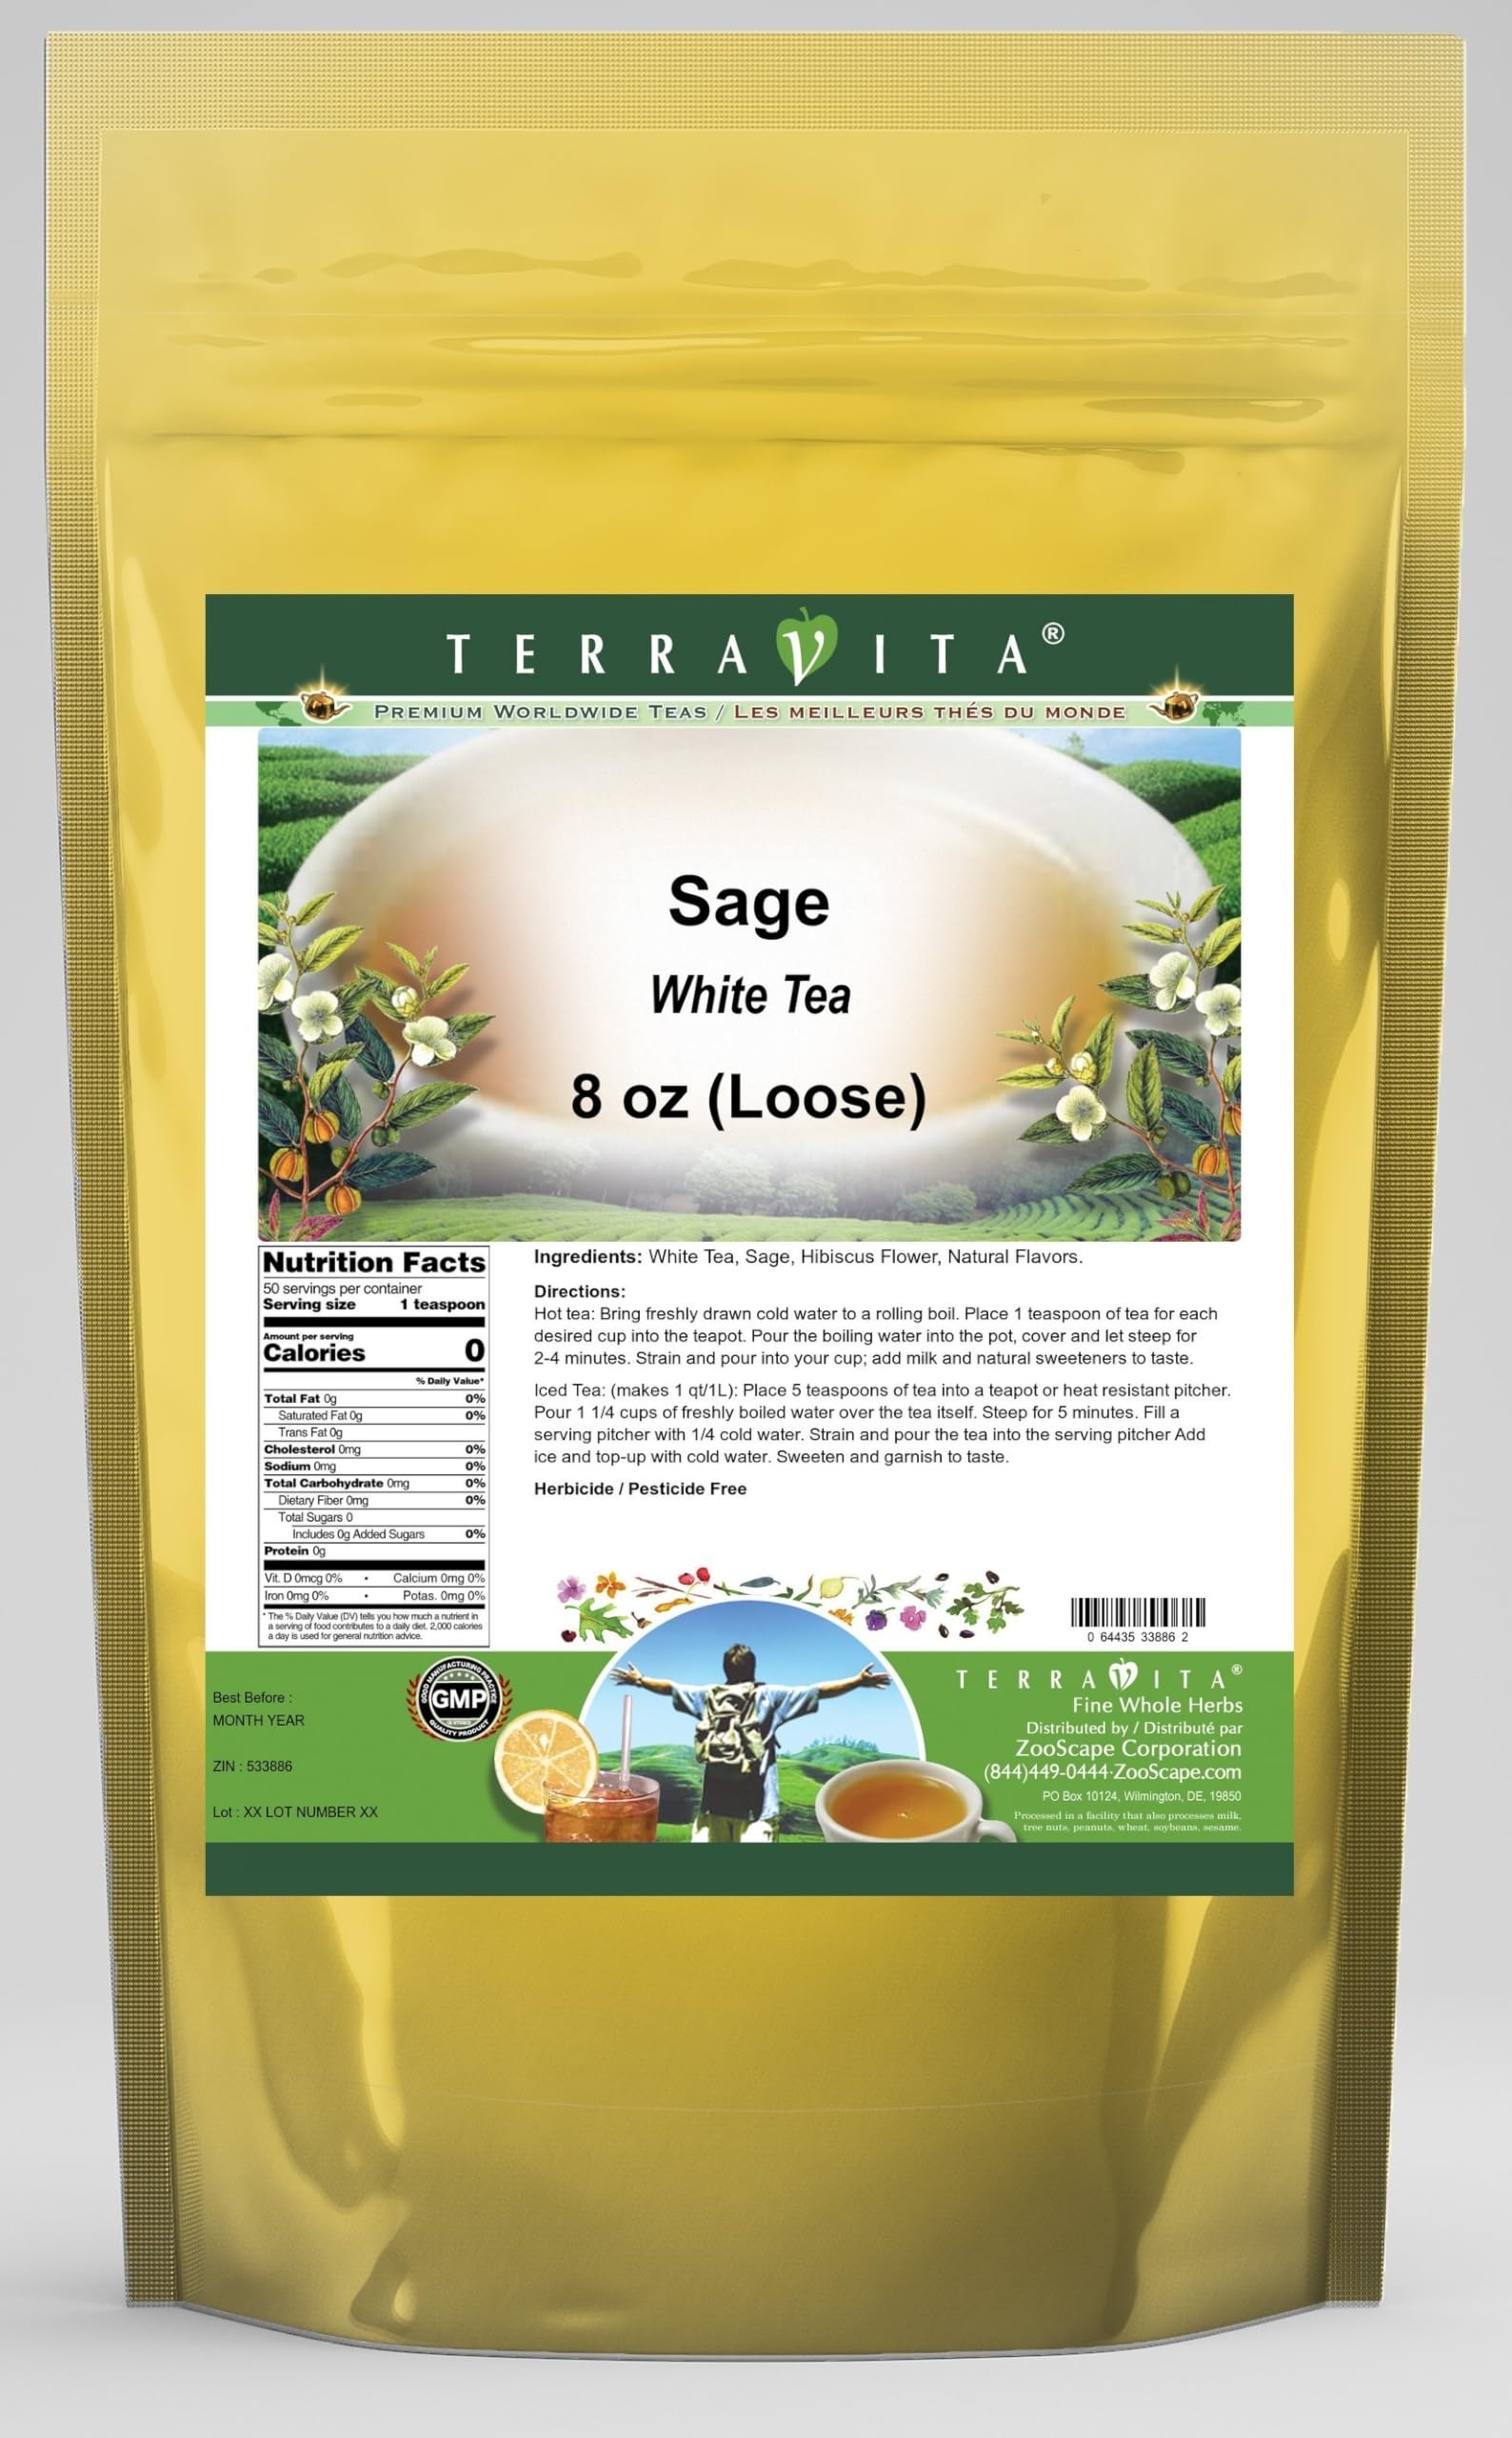
Item Name: Sage White Tea (Loose) (8 oz, ZIN: 533886)
Bullet Point 1: Our Sage White Tea is a mouth-watering flavored White tea with Sage and Hibiscus Flower that you can enjoy all year round! The aroma and Sage flavor is a delight! - Ingredients: White tea, Sage, Hibiscus Flower and Natural Sage Flavor.
Bullet Point 2: No fillers.
Bullet Point 3: Manufacturer: TerraVita
Bullet Point 4: Size: 8 oz
Bullet Point 5: Loose Leaf White Tea - Packed in a convenient upright pouch!
Product Description: Our Sage White Tea is a mouth-watering flavored White tea with Sage and Hibiscus Flower that you can enjoy all year round! The aroma and Sage flavor is a delight! - Ingredients: White tea, Sage, Hibiscus Flower and Natural Sage Flavor. - Hot tea brewing method: Bring freshly drawn cold water to a rolling boil. Place 1 teaspoon of tea for each desired cup into the teapot. Pour the boiling water into the pot, cover and let steep for 2-4 minutes. Strain and pour into your cup; add milk and natural sweeteners to taste. - Iced tea brewing method: (to make 1 liter/quart): Place 5 teaspoons of tea into a teapot or heat resistant pitcher. Pour 1 1/4 cups of freshly boiled water over the tea itself. Steep for 5 minutes. Fill a serving pitcher with 1/4 cold water. Strain and pour the tea into the serving pitcher Add ice and top-up with cold water. Sweeten and garnish to taste. - TerraVita is an exclusive line of premium-quality, natural source products that use only the finest, purest and most potent ingredients found around the world. TerraVita is hallmarked by the highest possible standards of purity, potency, stability and freshness. All of our products are prepared with the highest elements of quality control, from raw materials through the entire manufacturing process, up to and including the moment that the bottles or bags are sealed for freshness and shipped out to you. Our highest possible standards are certified by independent laboratories and backed by our personal guarantee. - TerraVita exists to meet and ensure your family's health and wellness without the harmful effects of chemicals and health products. We strive to make all of our products affordable and reliable and are constantly searching the market to maintain our affordability and to look for new ways to serve
Value: 8.0
Unit: Ounce

Price: 50.76